History of the Jews in Hong Kong

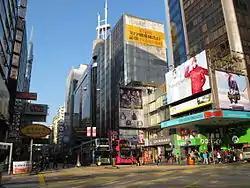
Jordan section of Nathan Road, named after the Jewish Hong Kong Governor Matthew Nathan

By the beginning of the 20th century, 165 Jews officially lived in Hong Kong. The heyday of the Jewish community of Hong Kong came under the rule of Governor Matthew Nathan (1904–1907)—the only Jewish governor of the colony. Under his governance, the Jewish cemetery was expanded and the construction of the railway between Kowloon and Canton began. The main street of Kowloon was named Nathan Road in his honour. From the early 1920s to the mid-1930s, there was an outflow of Jewish businessmen to the rapidly developing Shanghai and the number of the Jewish community dropped below 100 people. As before, the Sephardim predominated, but due to the influx of refugees from Eastern Europe, the balance began to change in favour of the Ashkenazim.